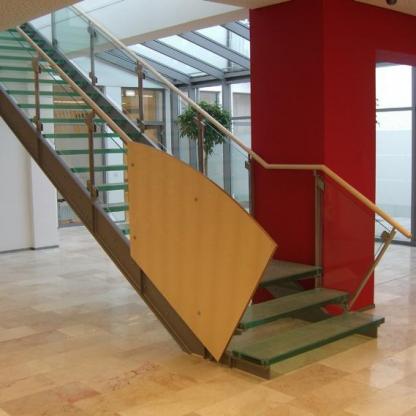
Scene: Indoor